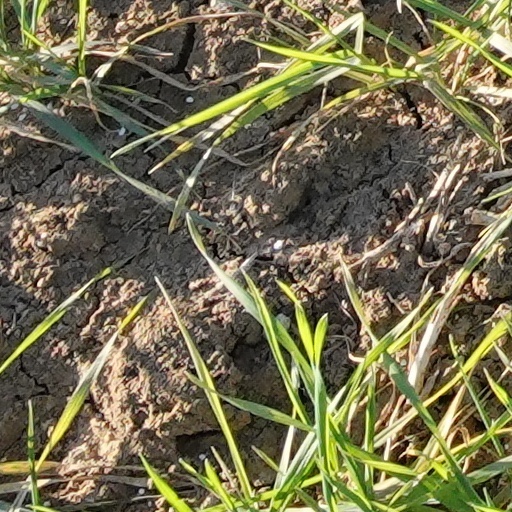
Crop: wheat